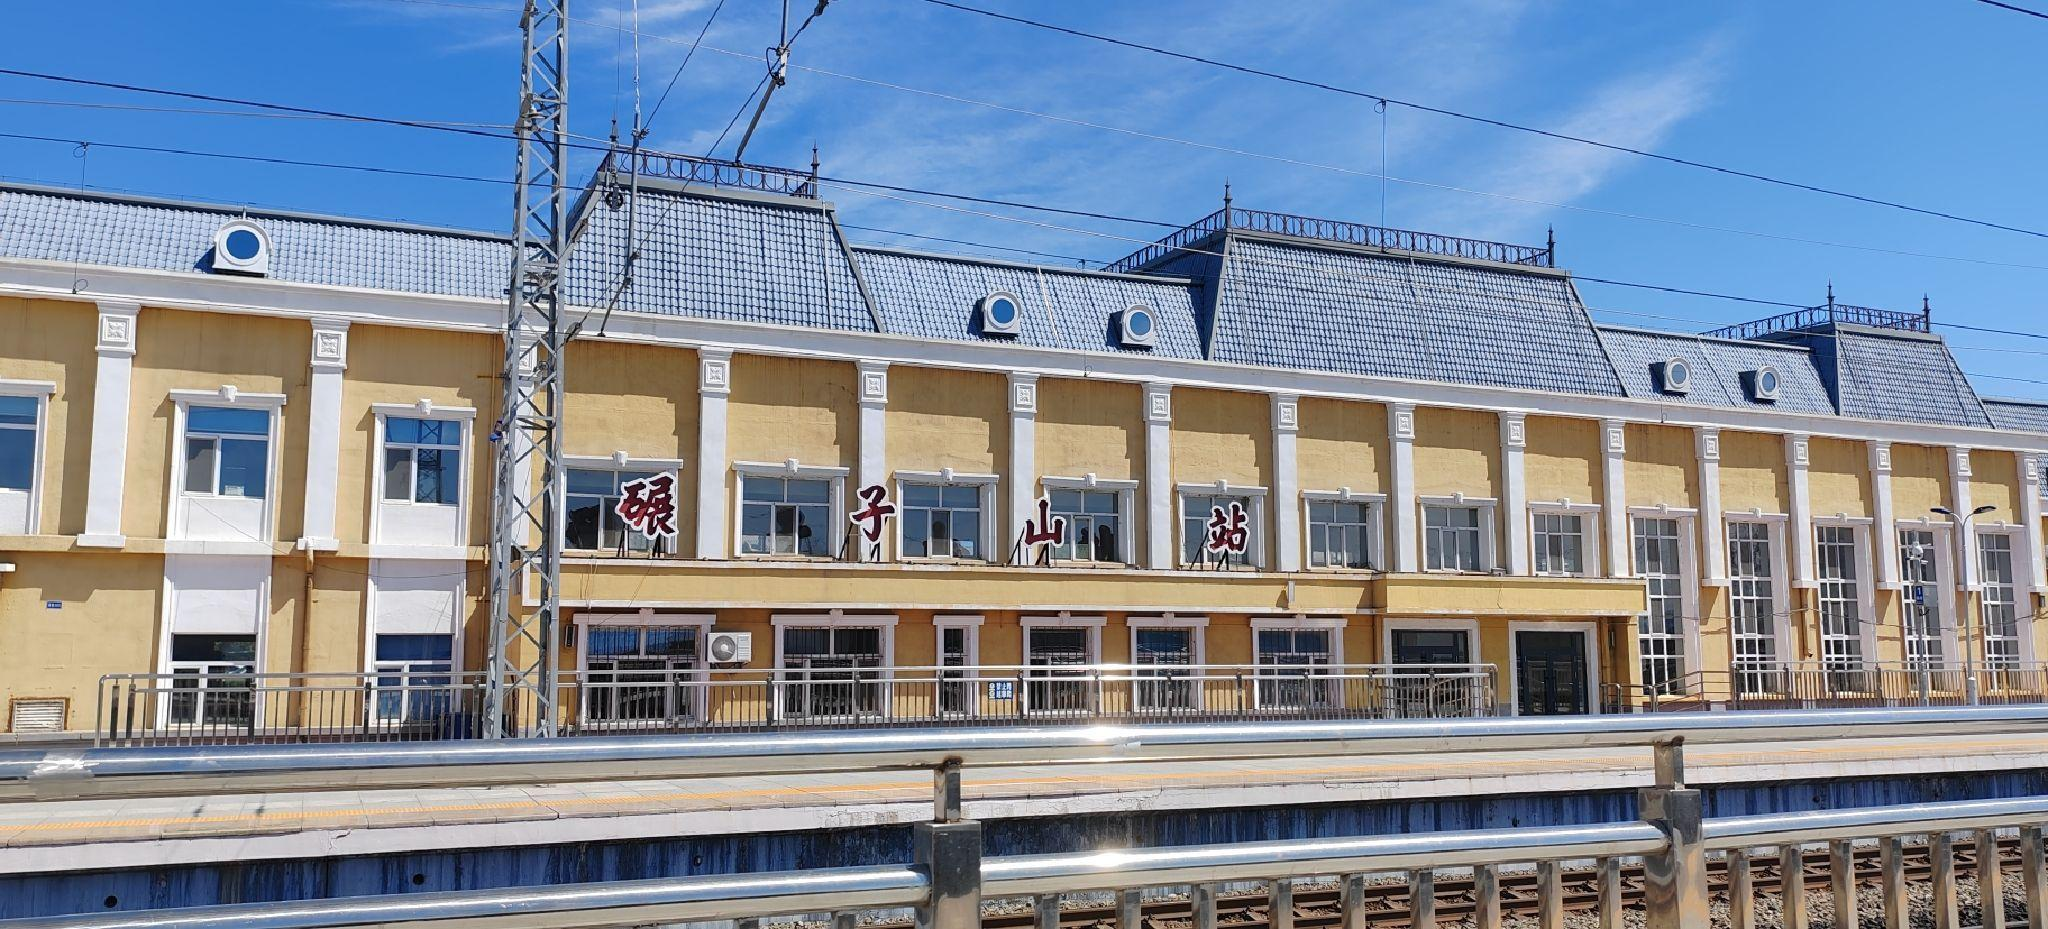
地标名称：碾子山站
所在城市：齐齐哈尔市·碾子山区